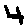
Label: 4